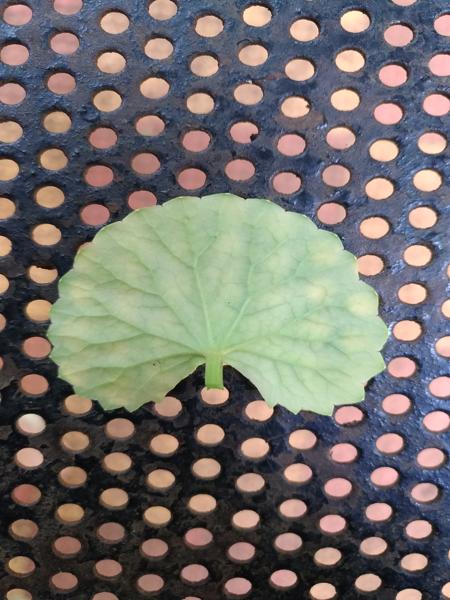
Plant: Bhrami